Sanford Burnham Prebys

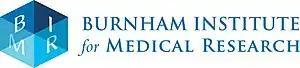
Former logo of Burnham Institute for Medical Research

Sanford Burnham Prebys originated in 1976 as the La Jolla Cancer Research Foundation, founded by Dr. William H. Fishman and Lillian Waterman Fishman after he retired from Tufts University School of Medicine.